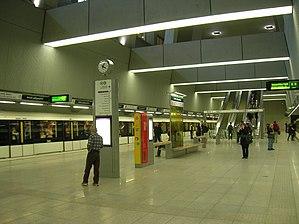
Keleti pályaudvar est une station du métro de Budapest. Elle est sur la et la.